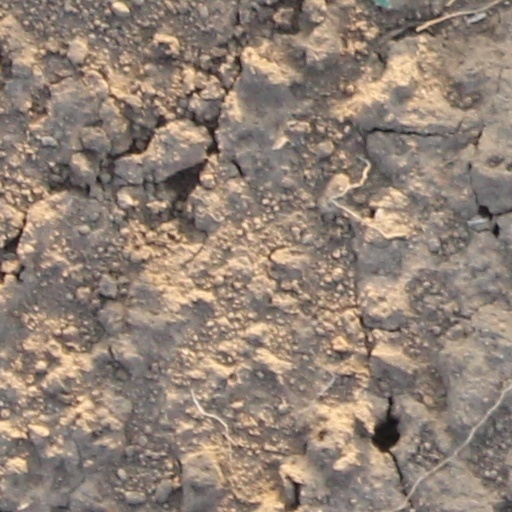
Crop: wheat